France–Israel relations

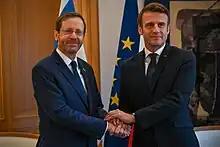
French President Emmanuel Macron with Israeli President Isaac Herzog, 2022

As the Turkish–French rift increased following French President Emmanuel Macron's criticism of Islamist terrorism, Turkish President Recep Tayyip Erdoğan compared the treatment of Muslims in Europe to Nazi treatment of Jews in World War II. This statement was condemned by Israel, which pointed out the Turkish government's lack of solidarity following the murder of French teacher Samuel Paty and accused the Turkish government of misrepresenting the situation. It further described the differences between Nazi policy in World War II and the French response to terrorism. Israel and France, along with Russia, Saudi Arabia, the United Arab Emirates, Greece, Cyprus and Egypt, have also recently worked against Turkey on various fronts from its treatment of Kurds to the conflicts in Libya and the Syrian civil war.